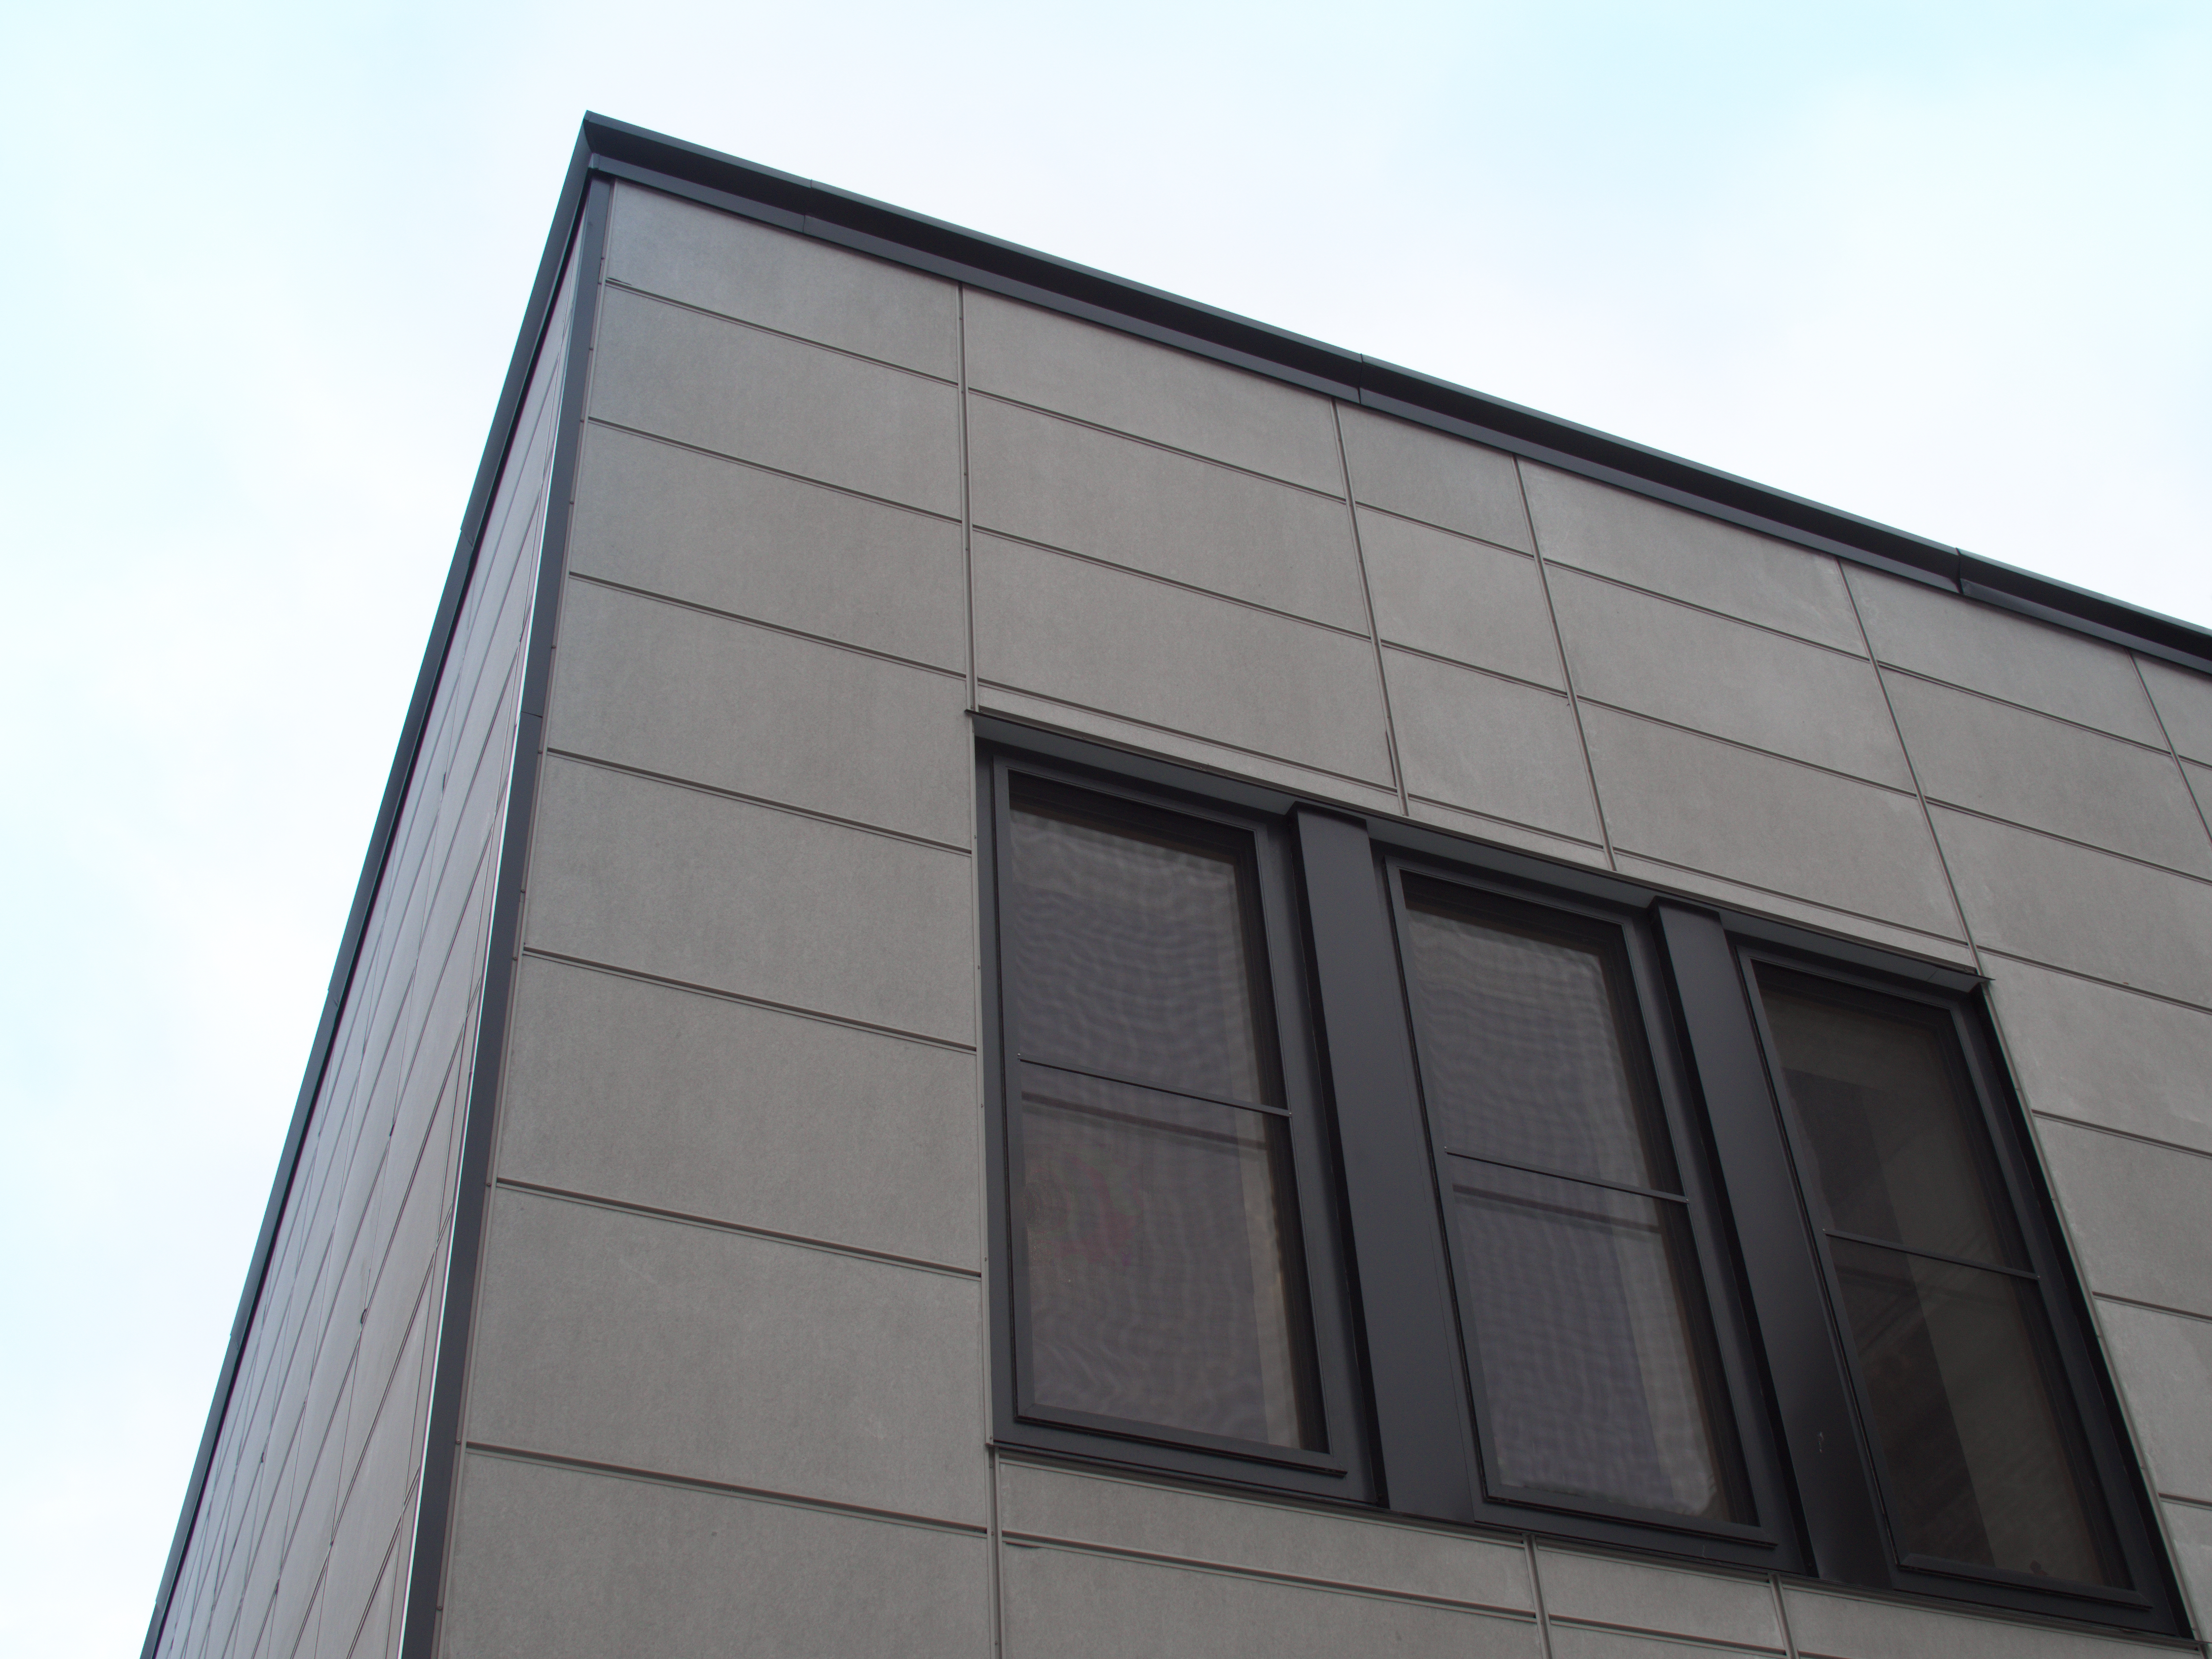
architecture, commercial building, building, facade, wall, siding, line, Material property, real estate, window, corporate headquarters, daylighting, house, metal